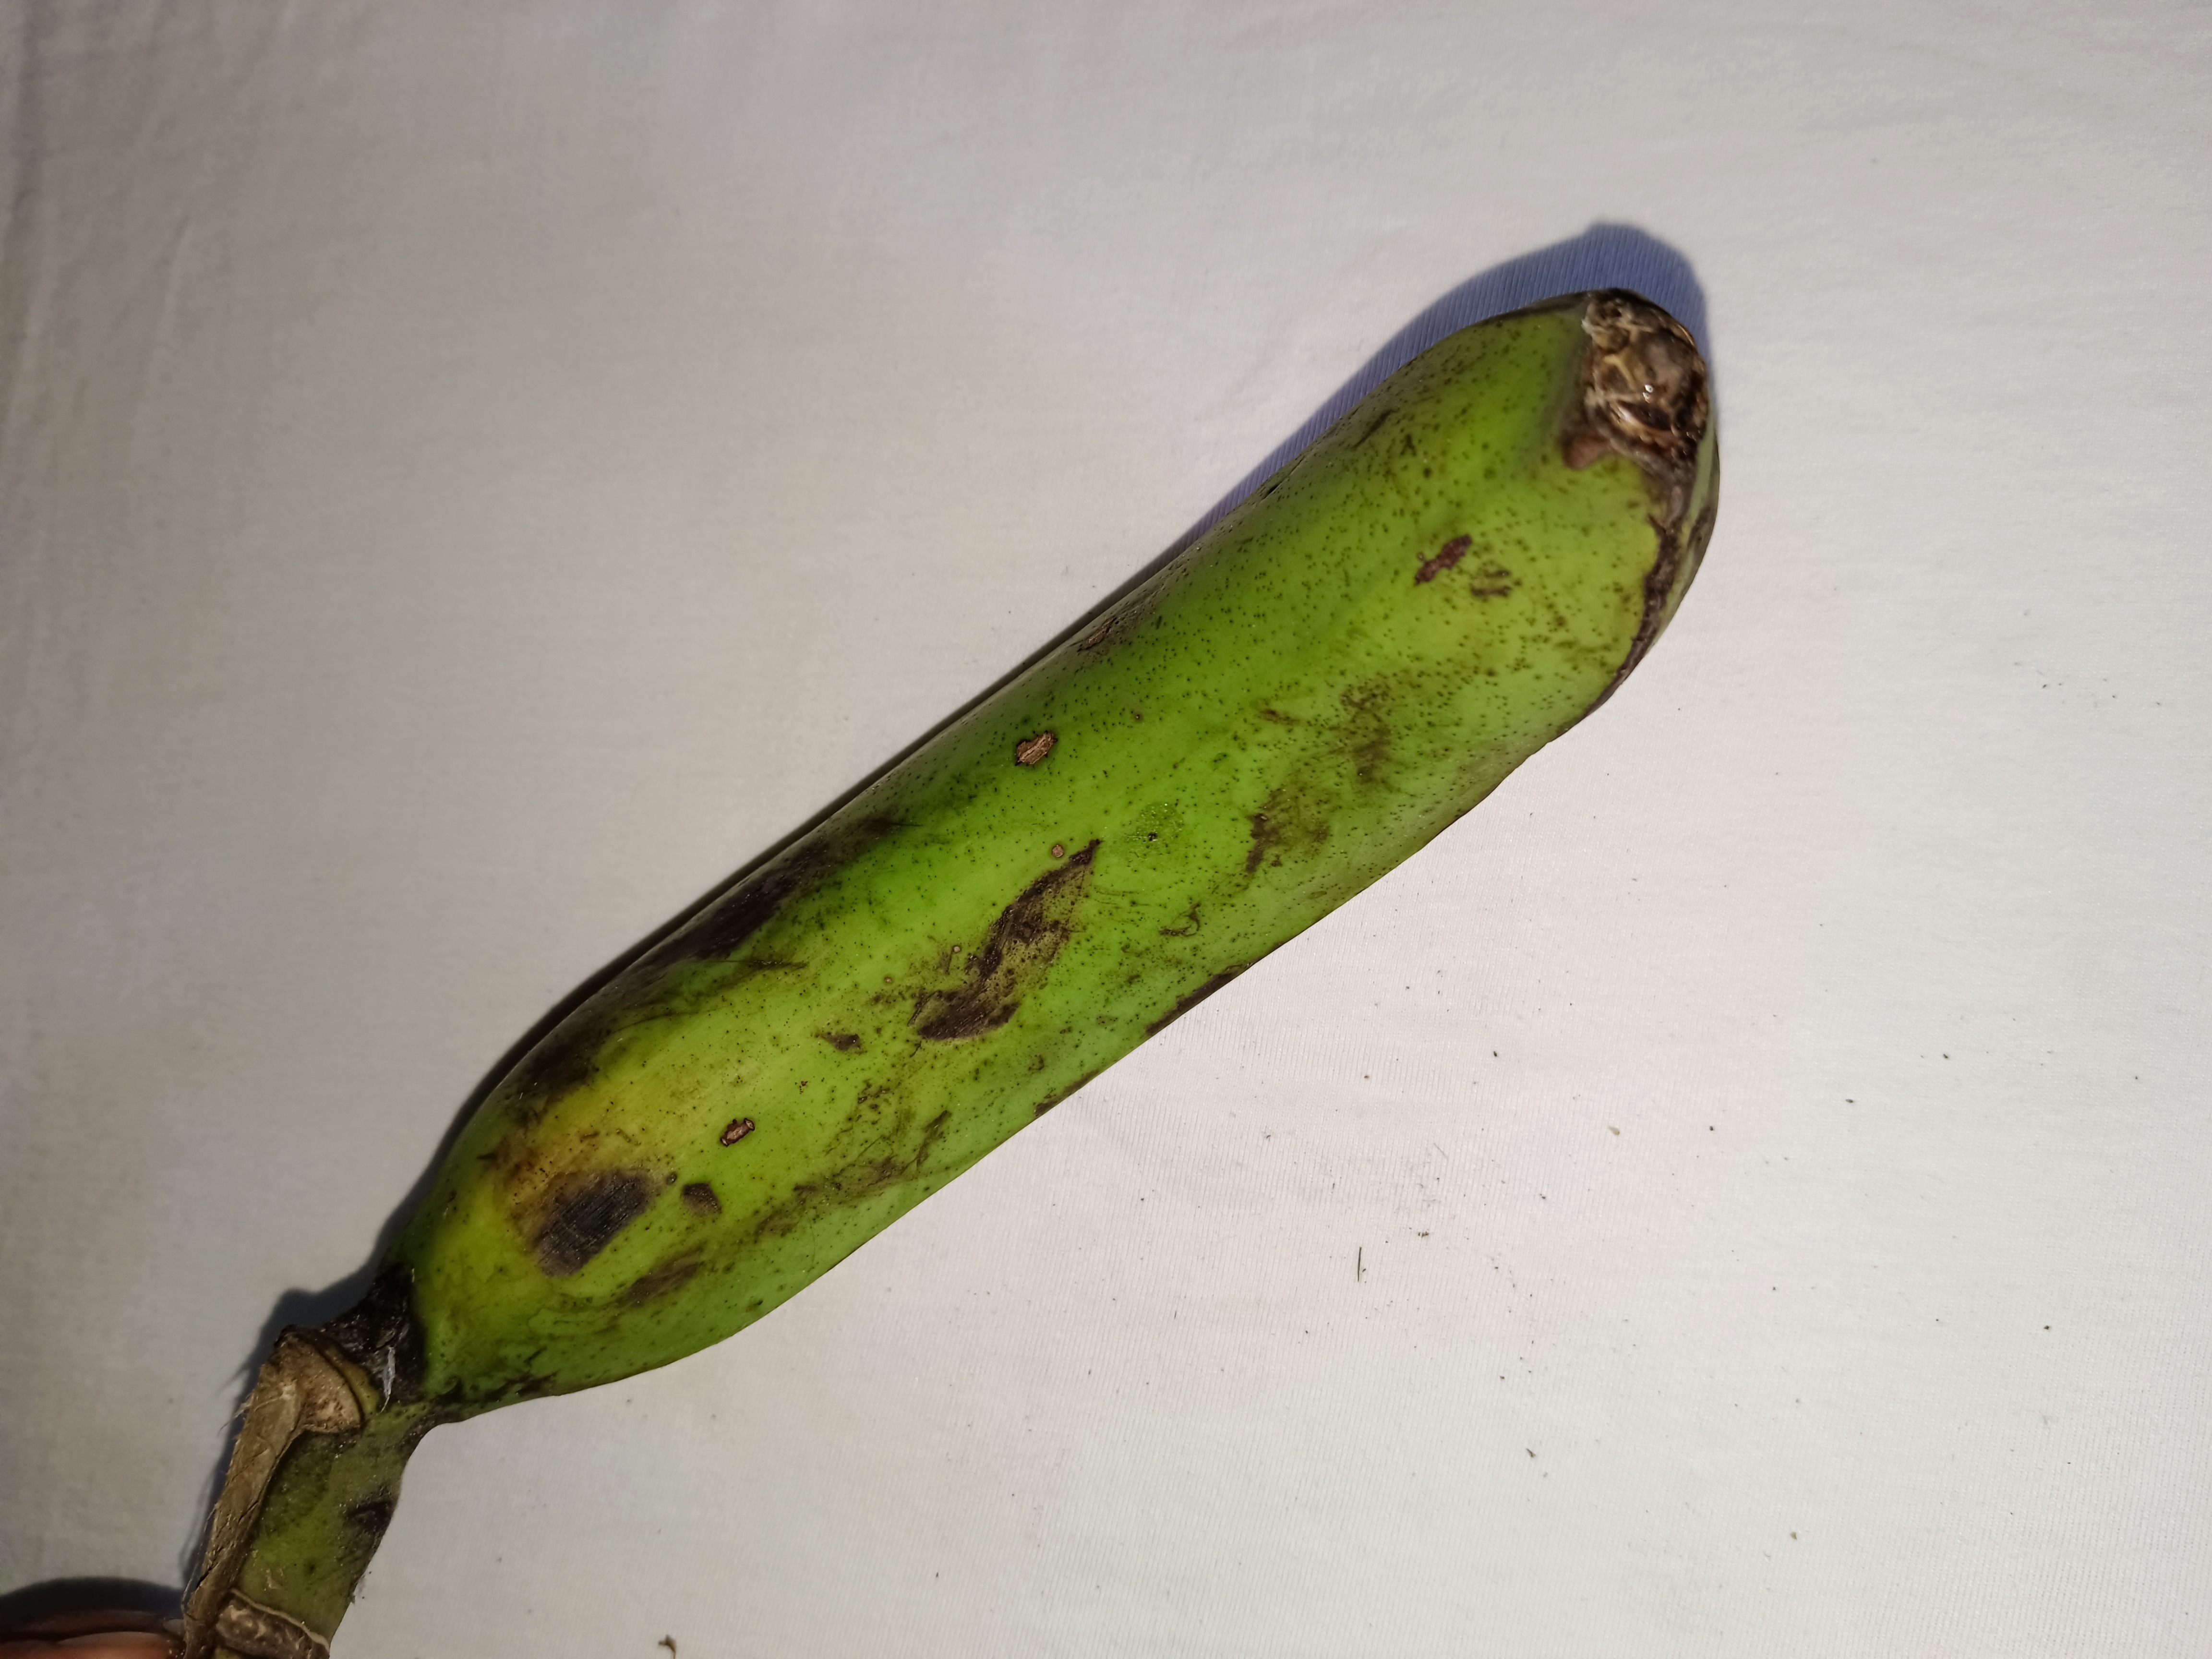
Banana variety: Shagor